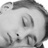
Emotion: neutral